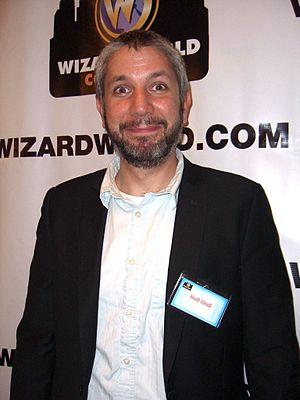
Matt Kindt, né en 1973 à Cheektowaga dans l'état de New York, est un artiste, graphiste et auteur américain de bande dessinée.